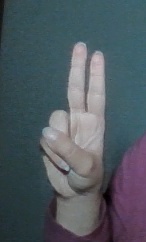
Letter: taa